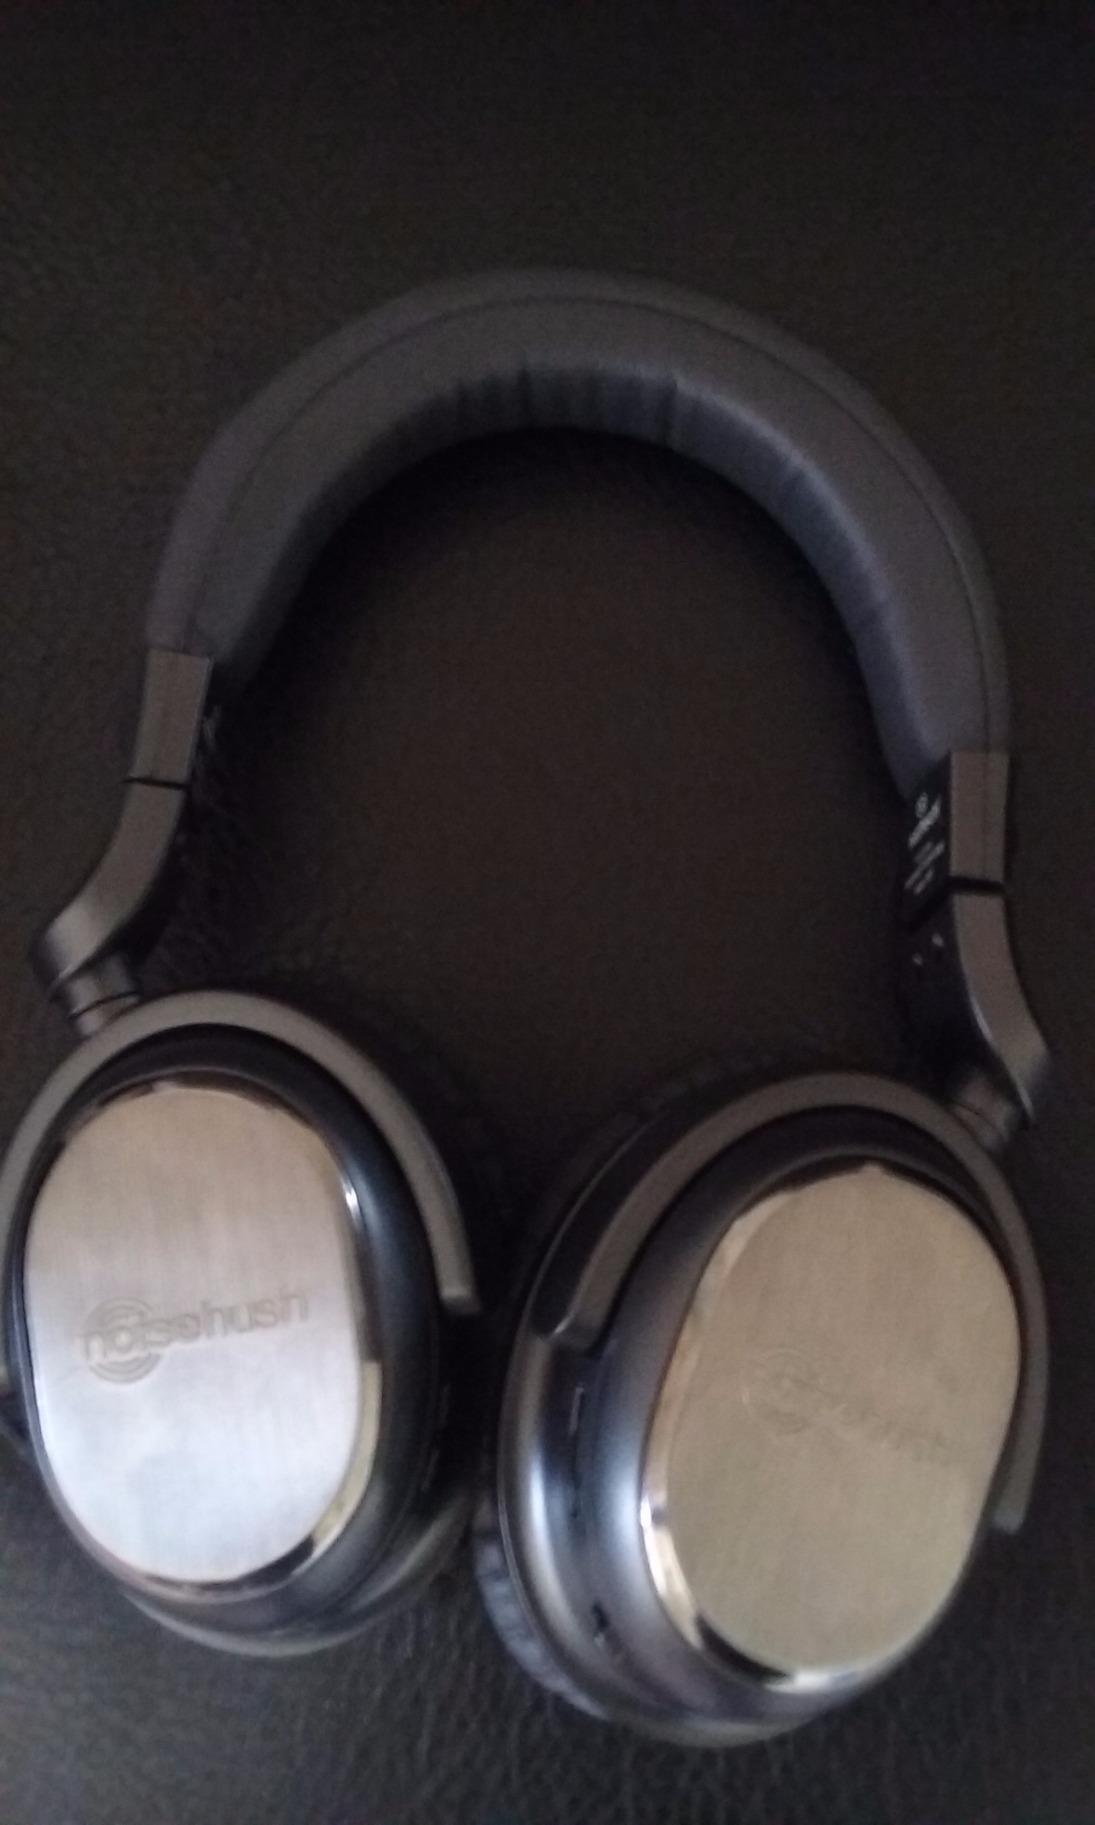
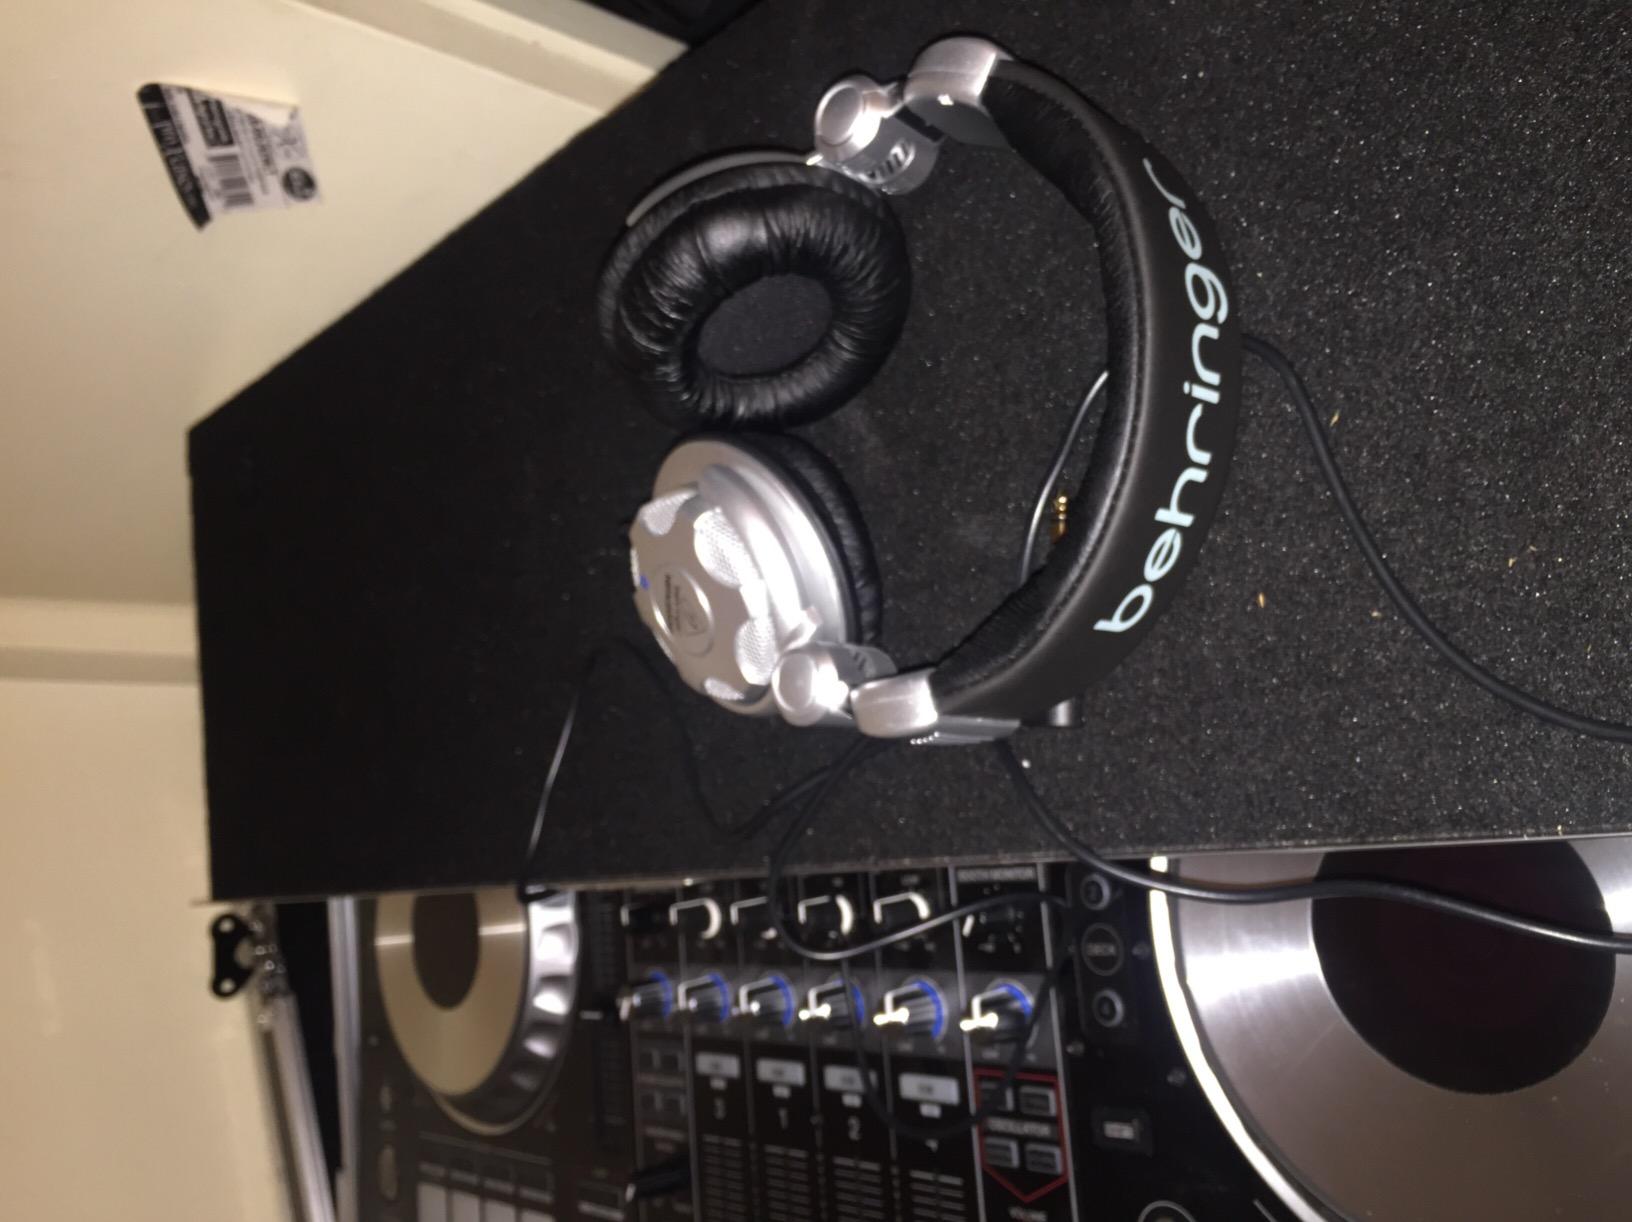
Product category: headphones
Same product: no